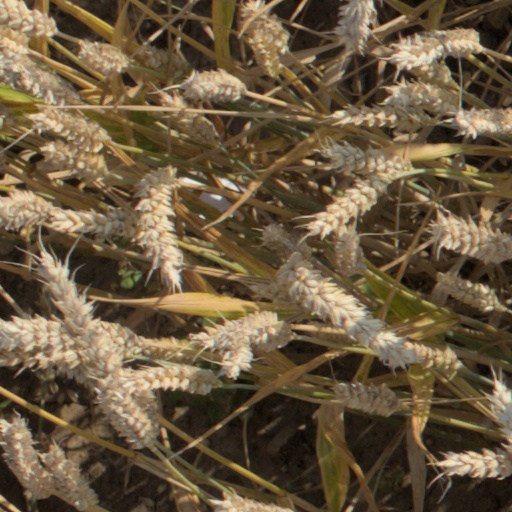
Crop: wheat